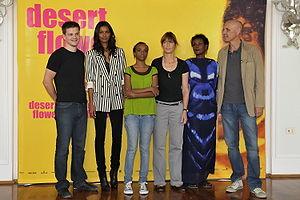
66ème Festival du Cinéma de Venise (Mostra), 4ème jour (05/09/2009). Photocall avec Liya Kebede pour le Film